Wil Albeda

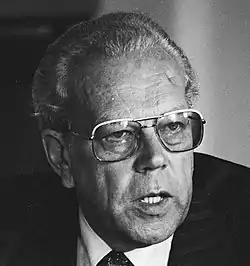
Albeda in 1977

Willem Albeda (13 June 1925 – 6 May 2014) was a Dutch politician of the Anti-Revolutionary Party (ARP) and later of the Christian Democratic Appeal (CDA) and economist.